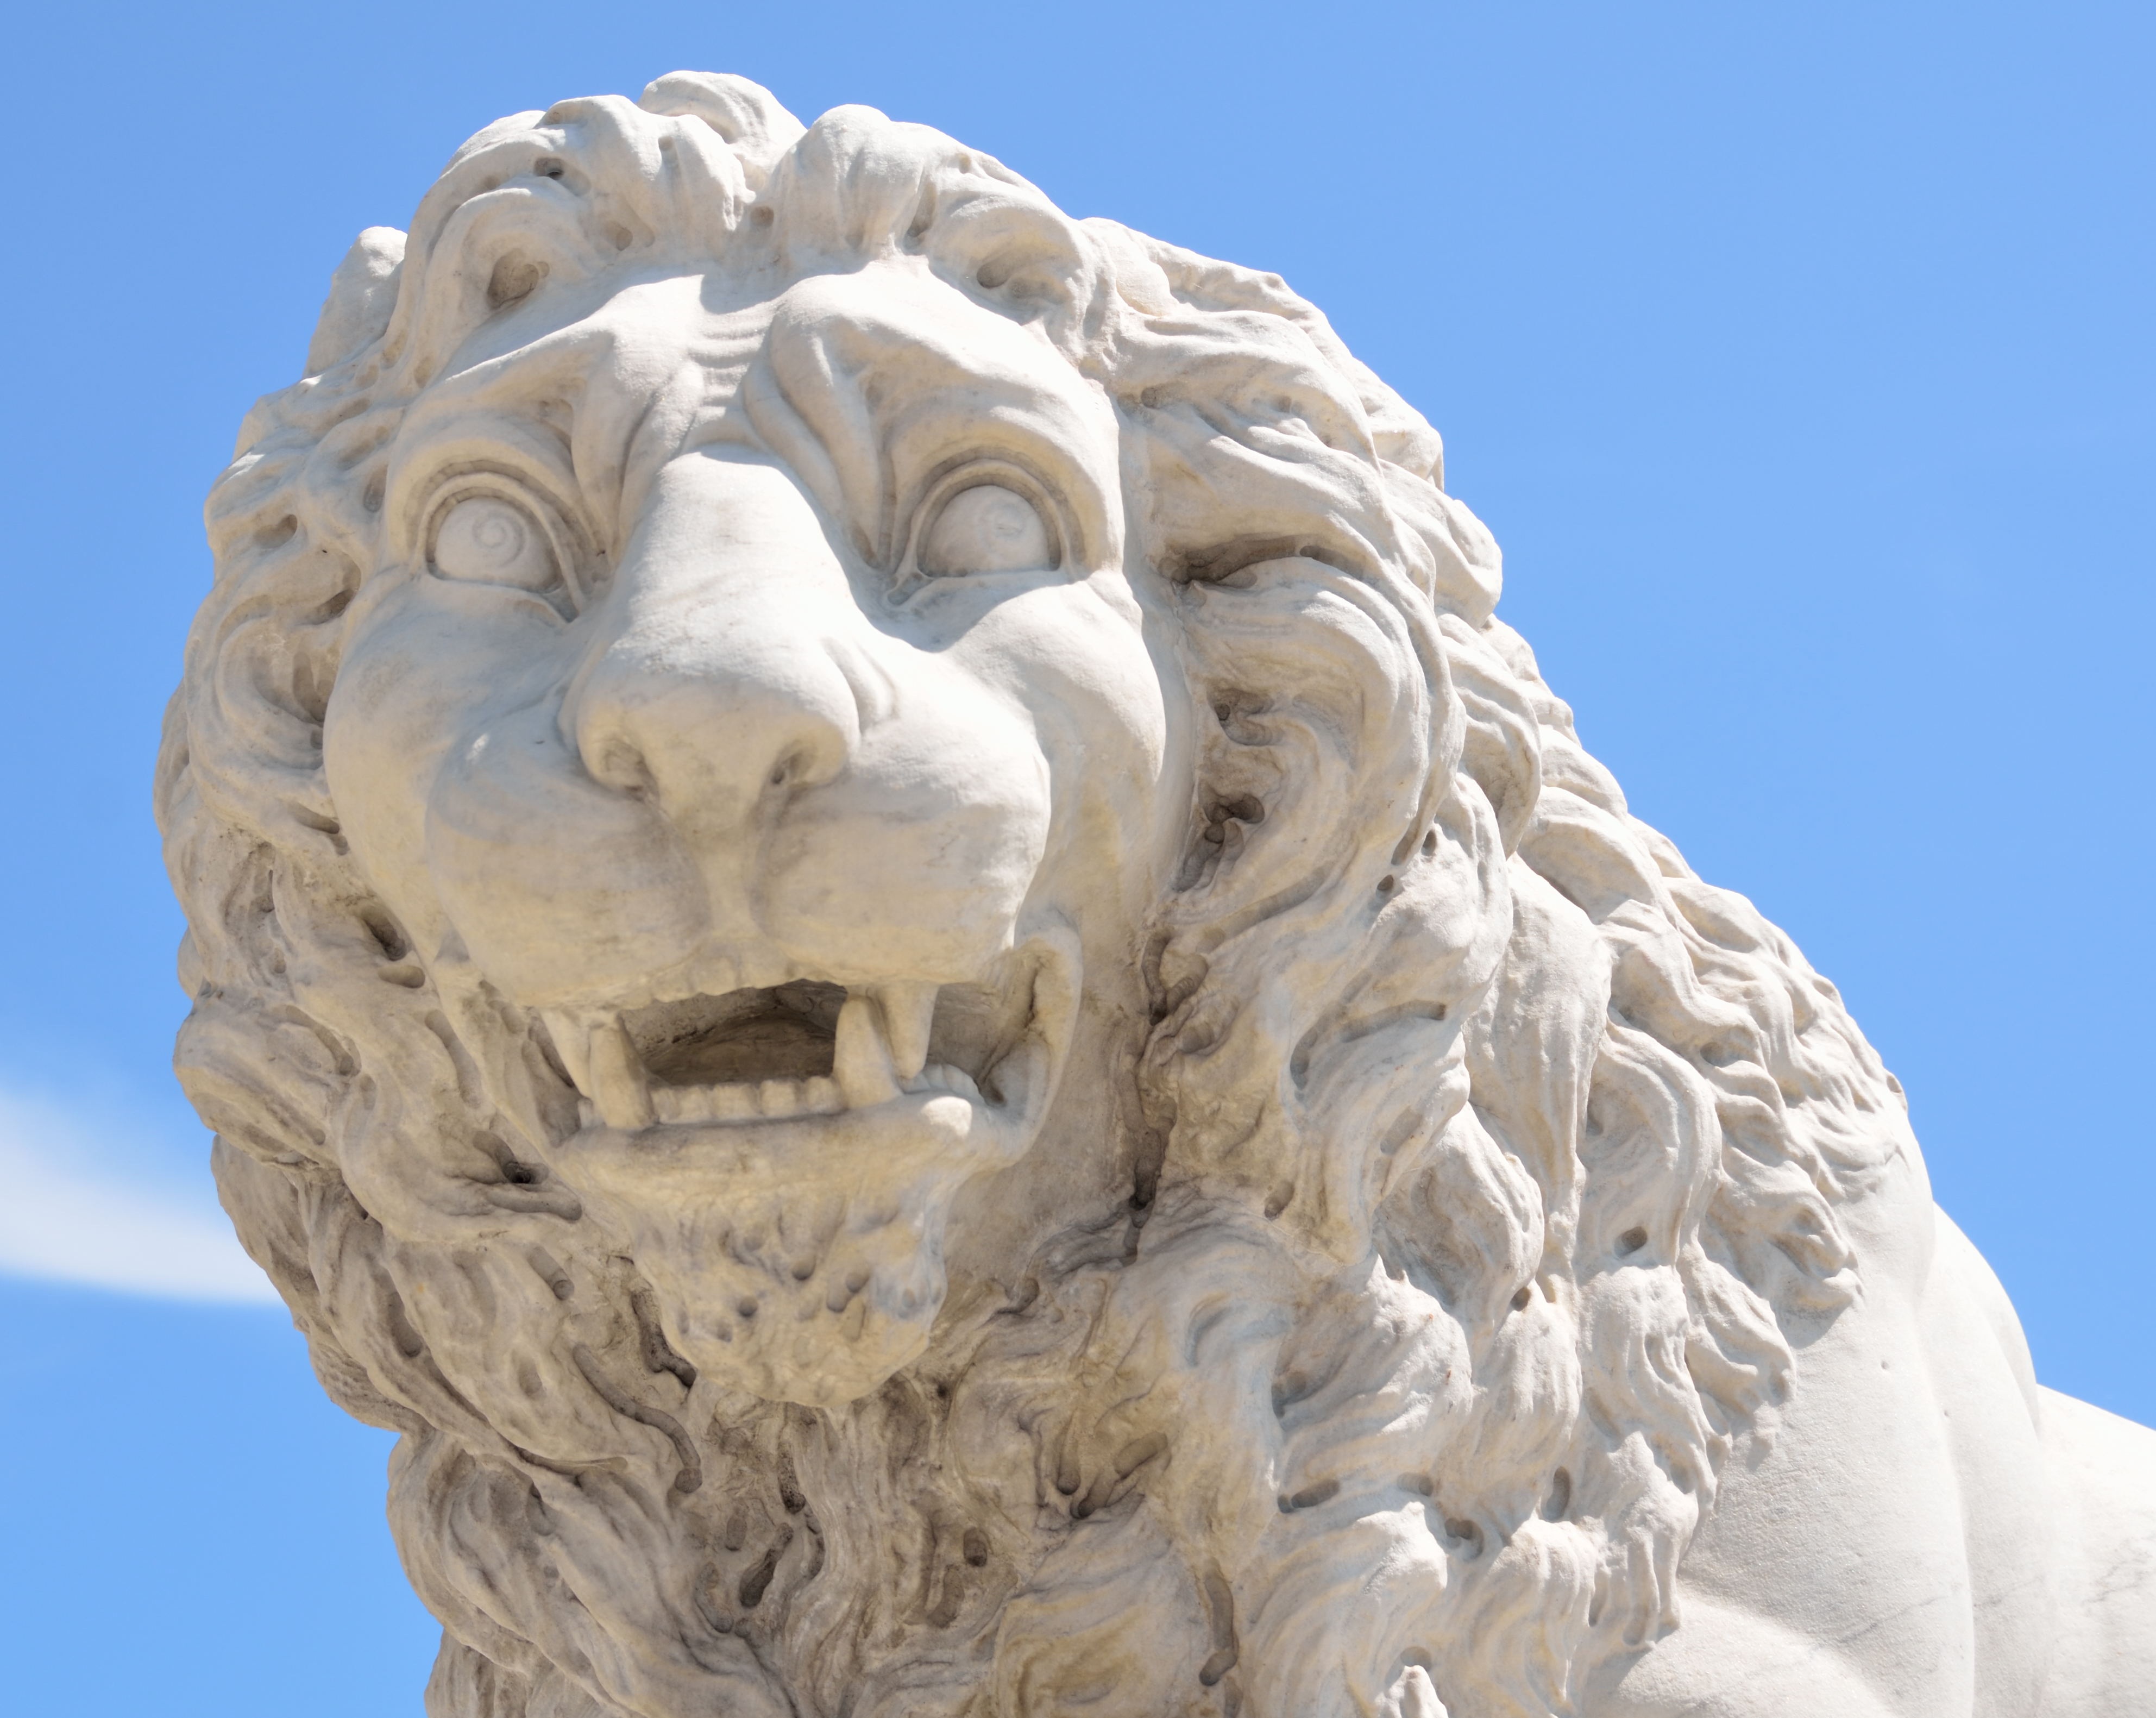
sand, architecture, bridge, street, town, city, urban, monument, vacation, travel, statue, symbol, landmark, attraction, historic, closeup, tourism, lion, sculpture, art, design, culture, famous, carving, florida, st augustine, stone carving, bridge of lions